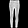
Label: Trouser